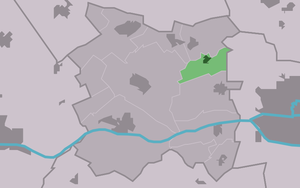
Ingelum est un village de la commune néerlandaise de Waadhoeke, dans la province de Frise.